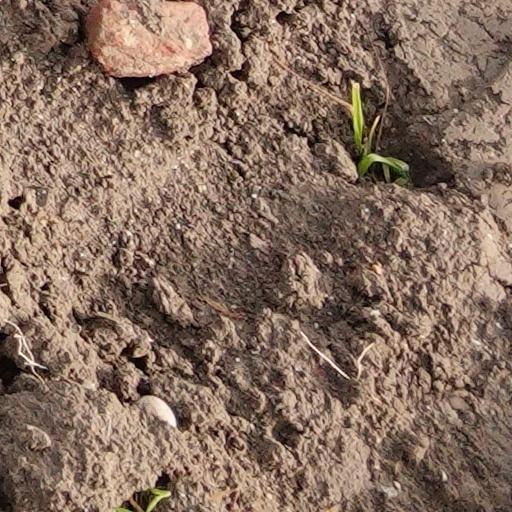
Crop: wheat